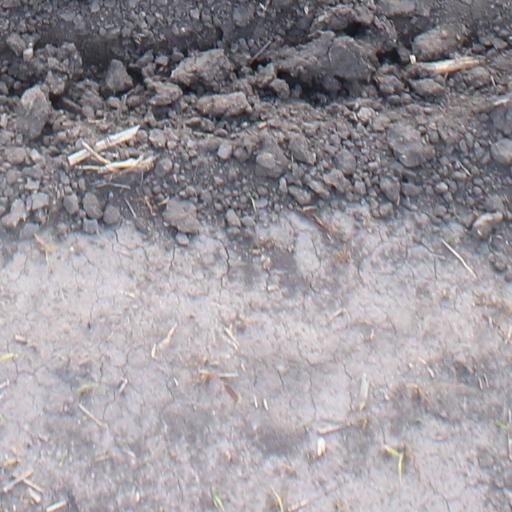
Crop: maize; corn